Mojácar

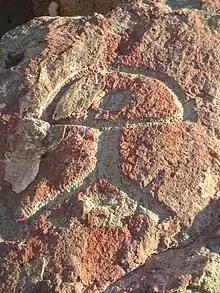
The Indalo has become a symbol of Mojácar and the province of Almería.

The Indalo, or Mojácar man, is a magical totem said to bring protection and good luck. From times past was painted onto the fronts of houses once the whitewash was dry with the belief that it kept away the evil eye and protected those within from storms. The figure might be interpreted as a man holding a rainbow between his outstretched arms.